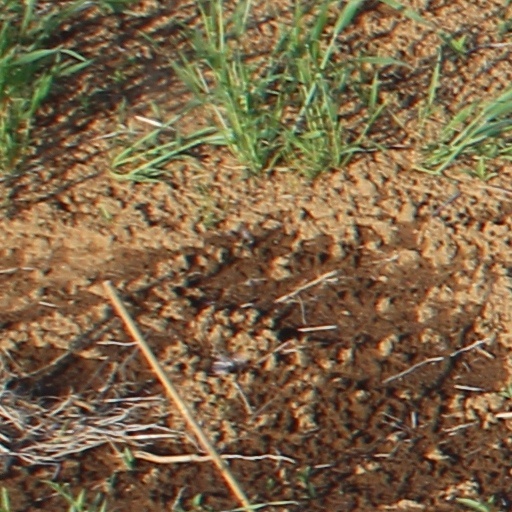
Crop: wheat